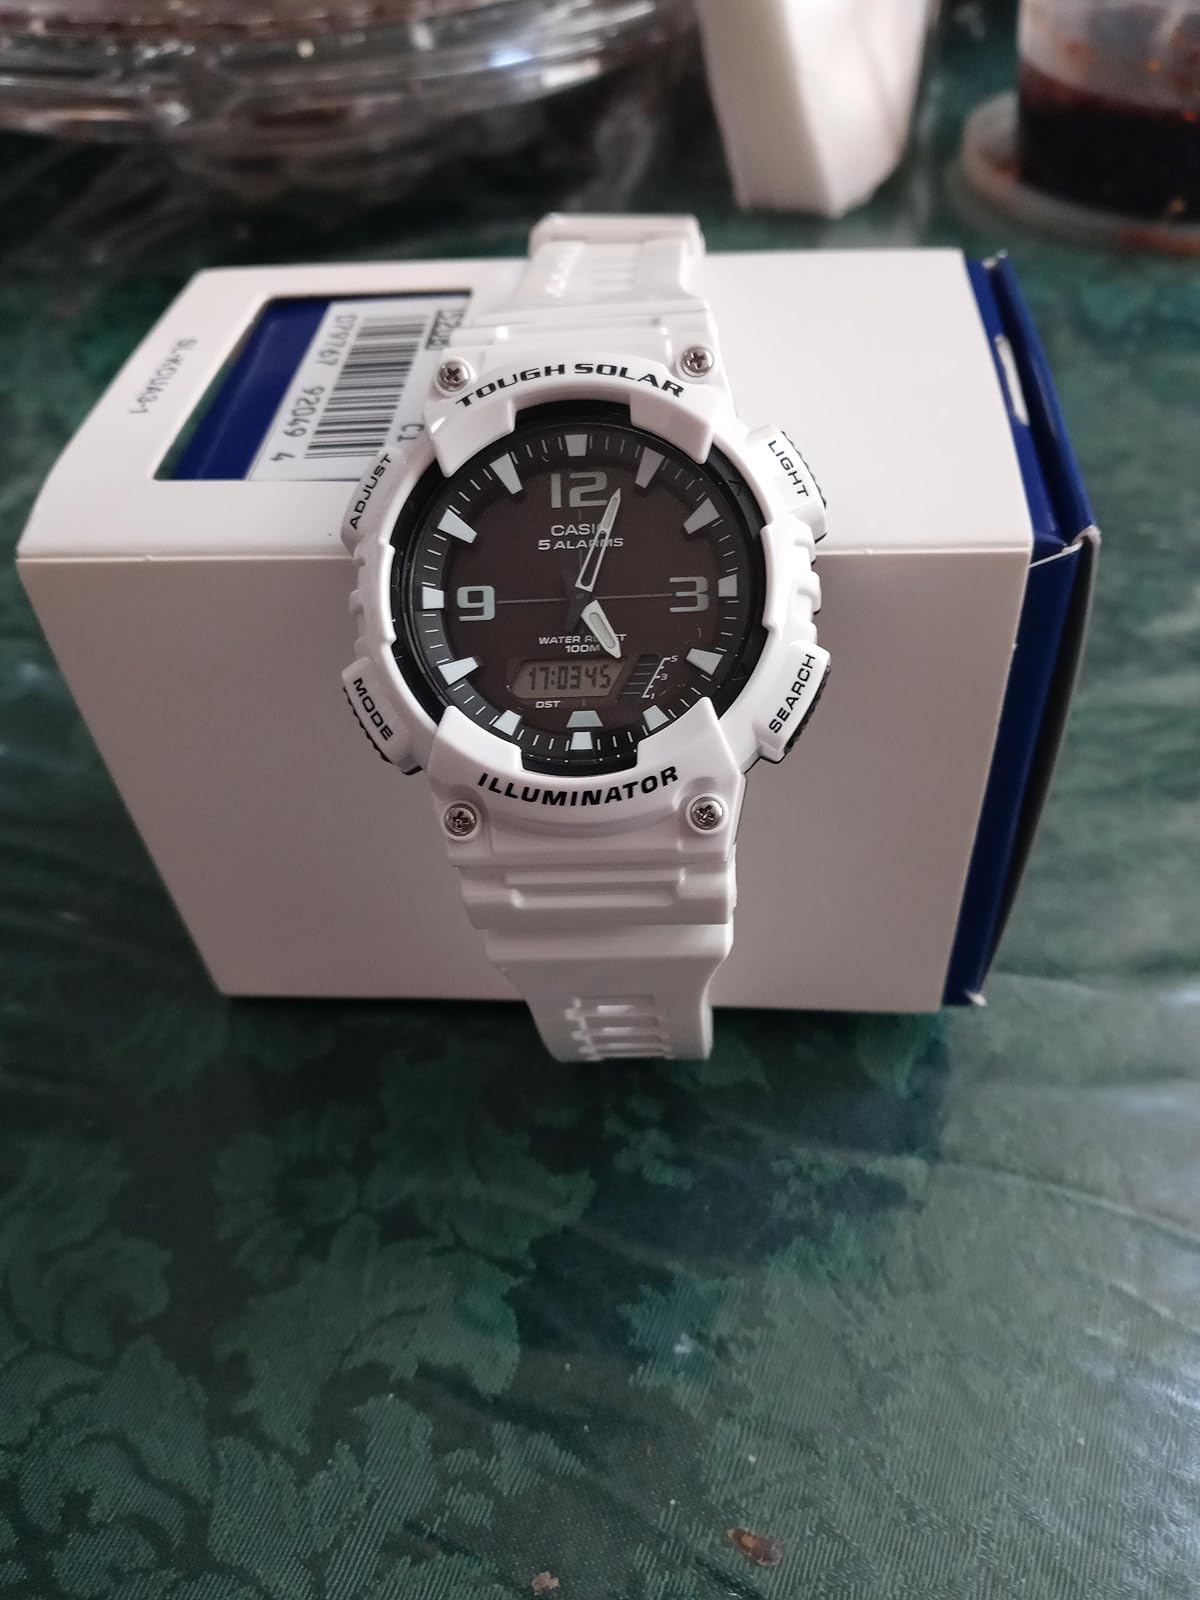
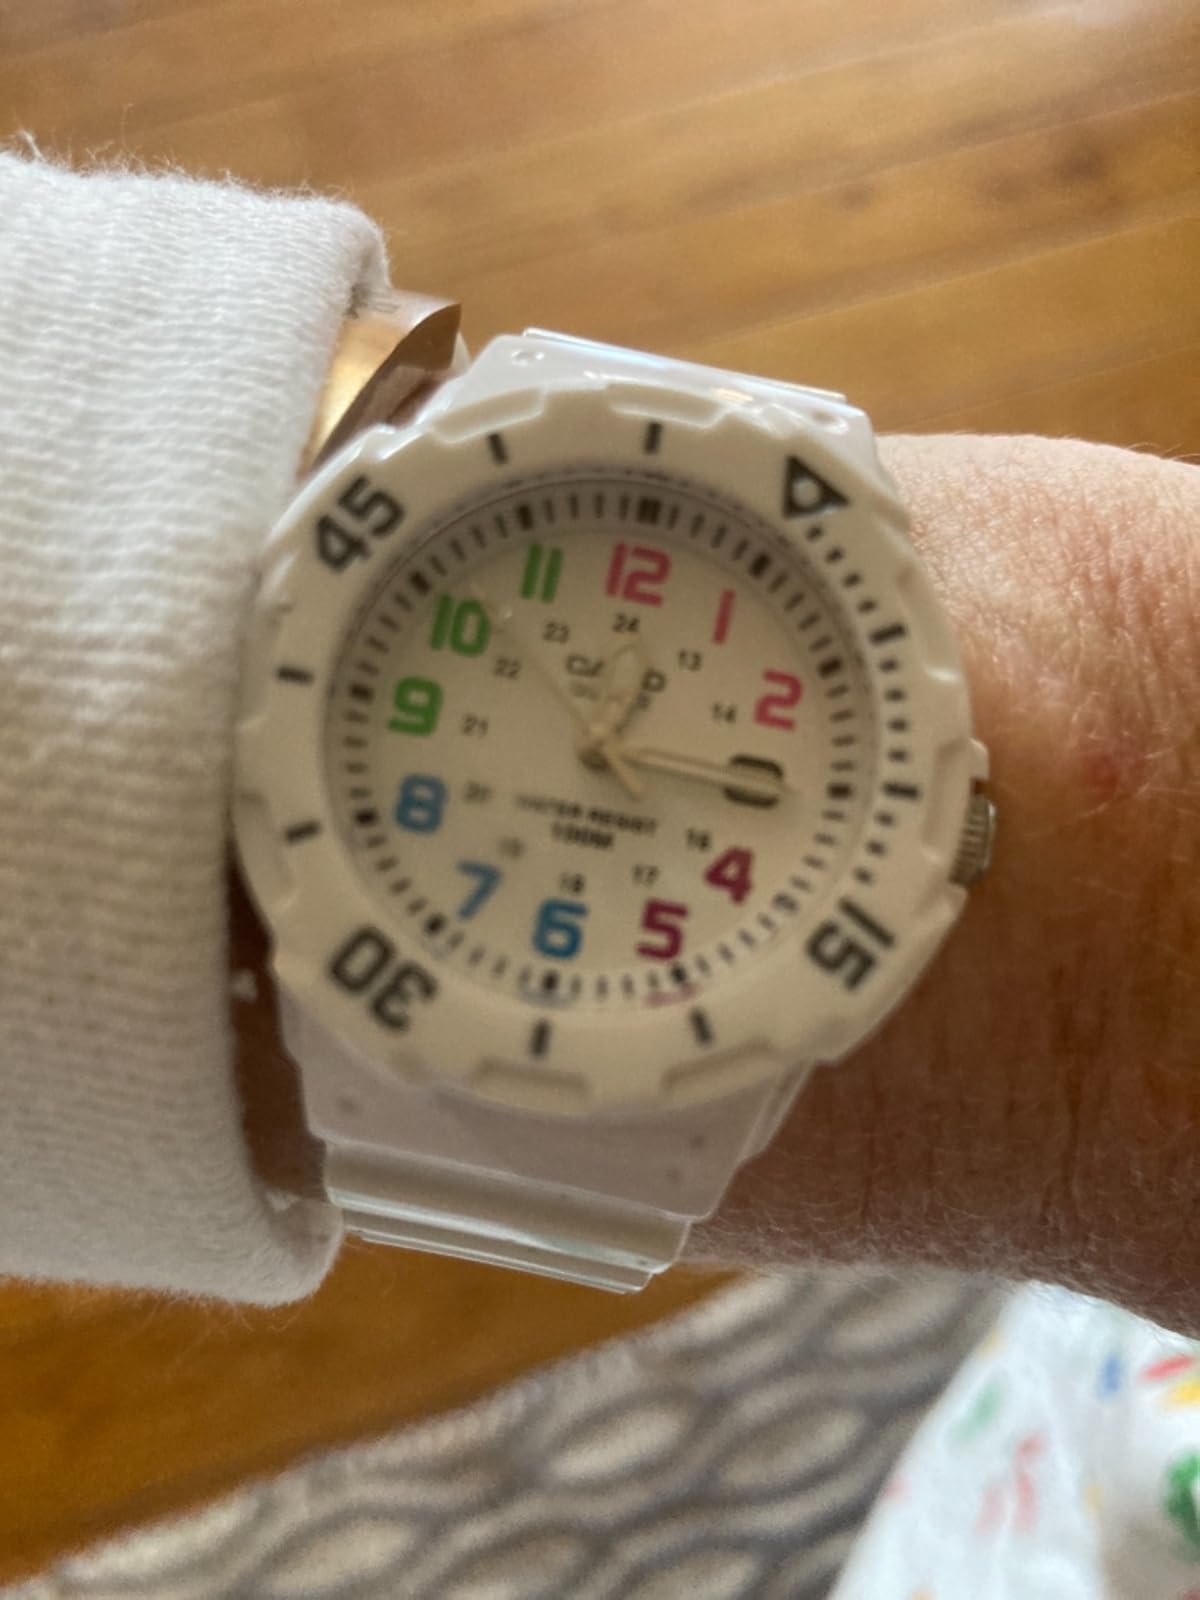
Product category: accessories_watch
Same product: no